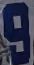
Number: 9